Andrea McArdle

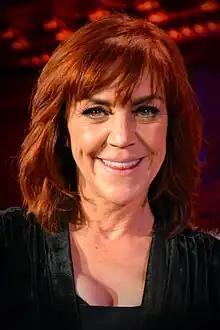

Andrea McArdle (born November 5, 1963) is an American singer and actress best known for originating the role of Annie in the Broadway musical "Annie".